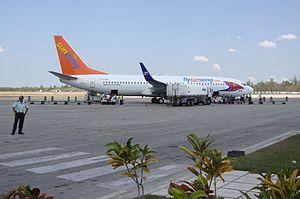
L'aéroport Frank País d'Holguín est un aéroport international desservant la ville de Holguín, à Cuba, dans la province de Holguín.